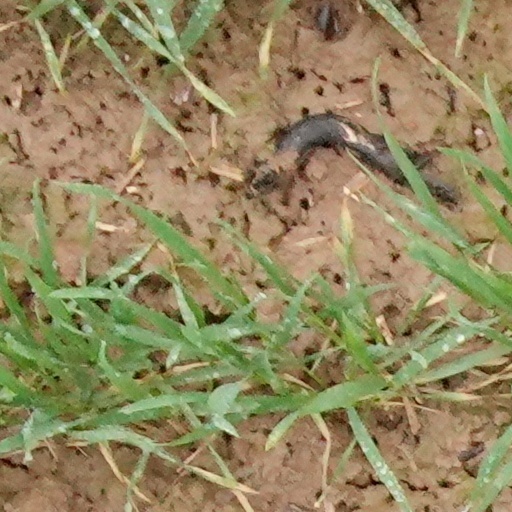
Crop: wheat